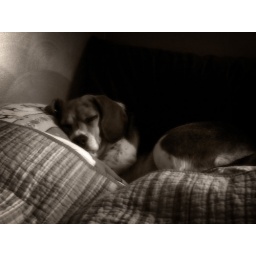
Playing with black and white in Photoshop